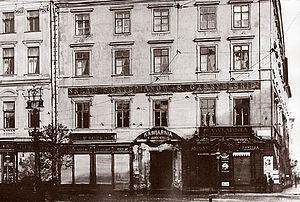
Antoni Hawełka, né le 17 janvier 1840 à Kęty et décédé le 14 janvier 1894, était un marchand et restaurateur polonais.